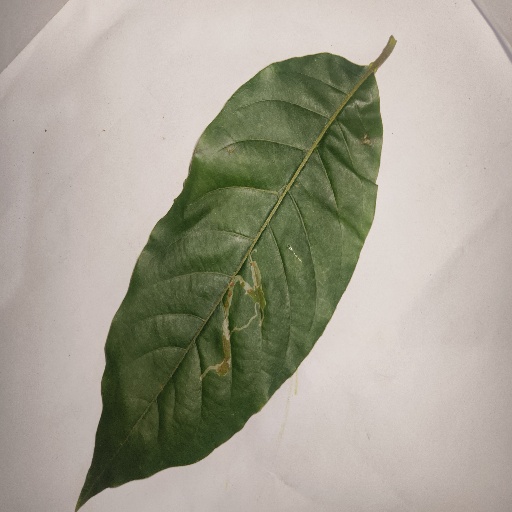
Species: HariTaki
Leaf condition: Bacterial Spot